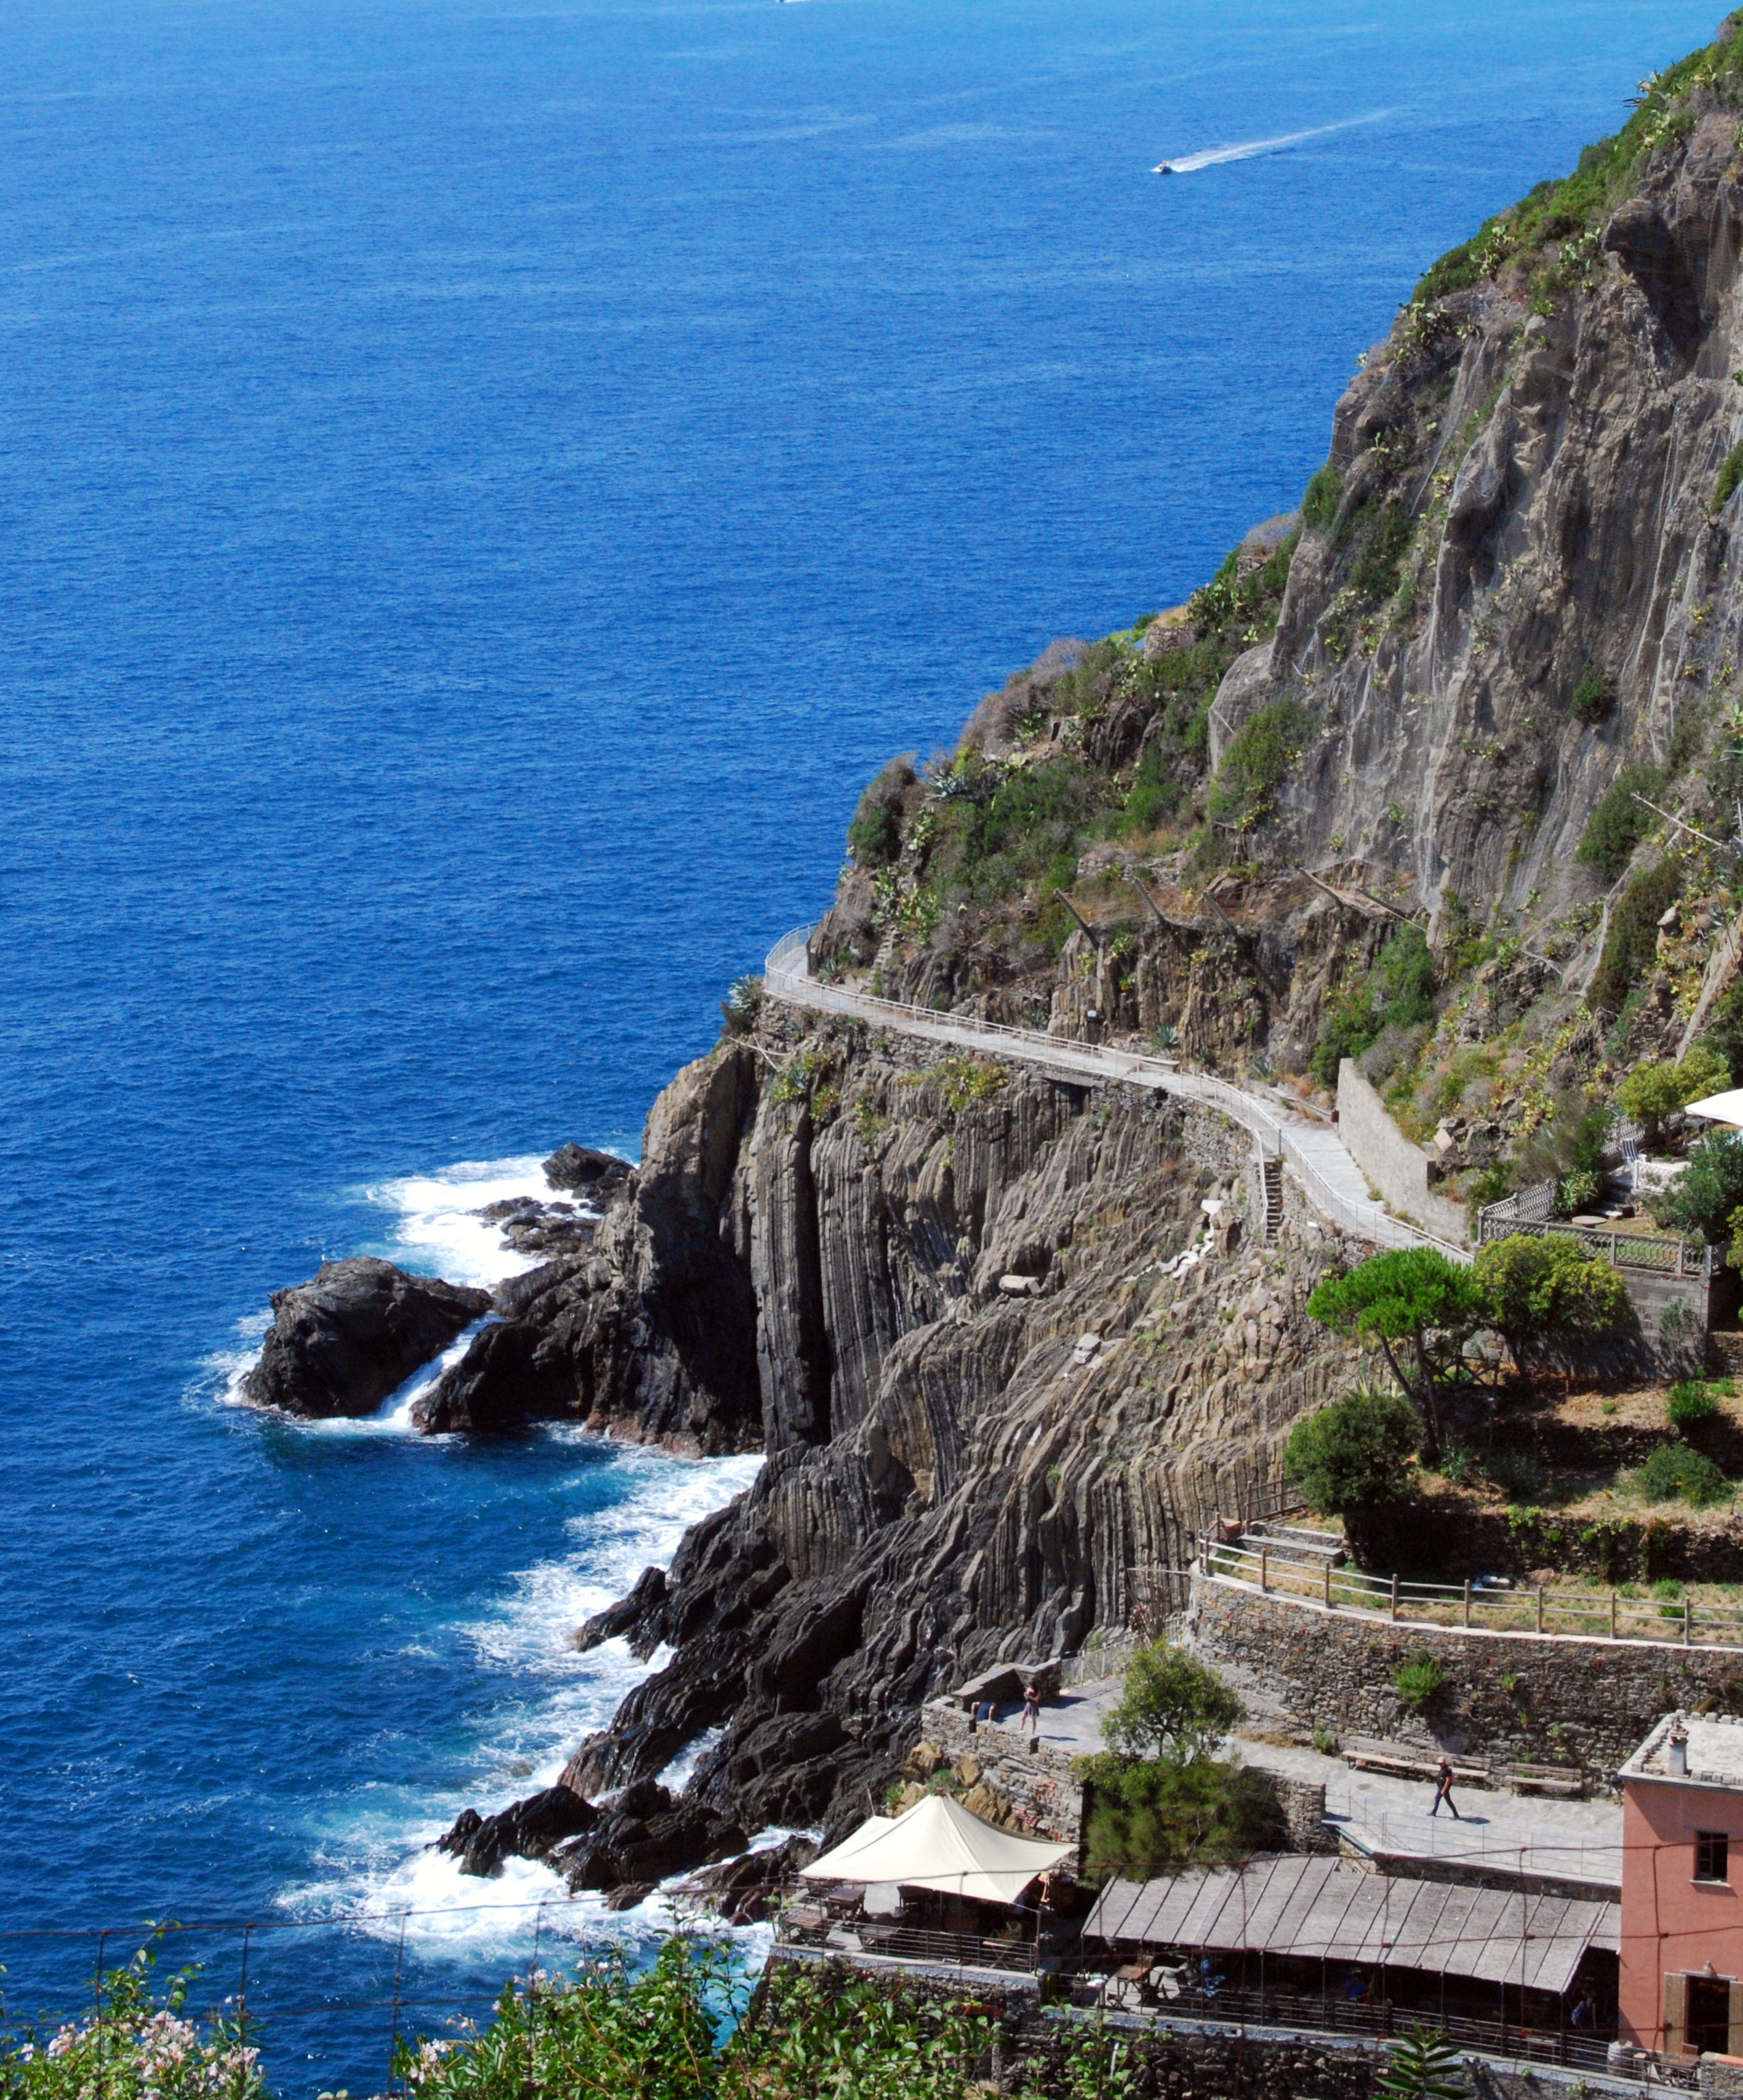
sea, coast, water, nature, rock, ocean, mountain, shore, vacation, cliff, cove, tower, bay, italy, stack, terrain, rocks, waves, geology, costa, cape, islet, via, liguria, of love, landform, geographical feature, promontory